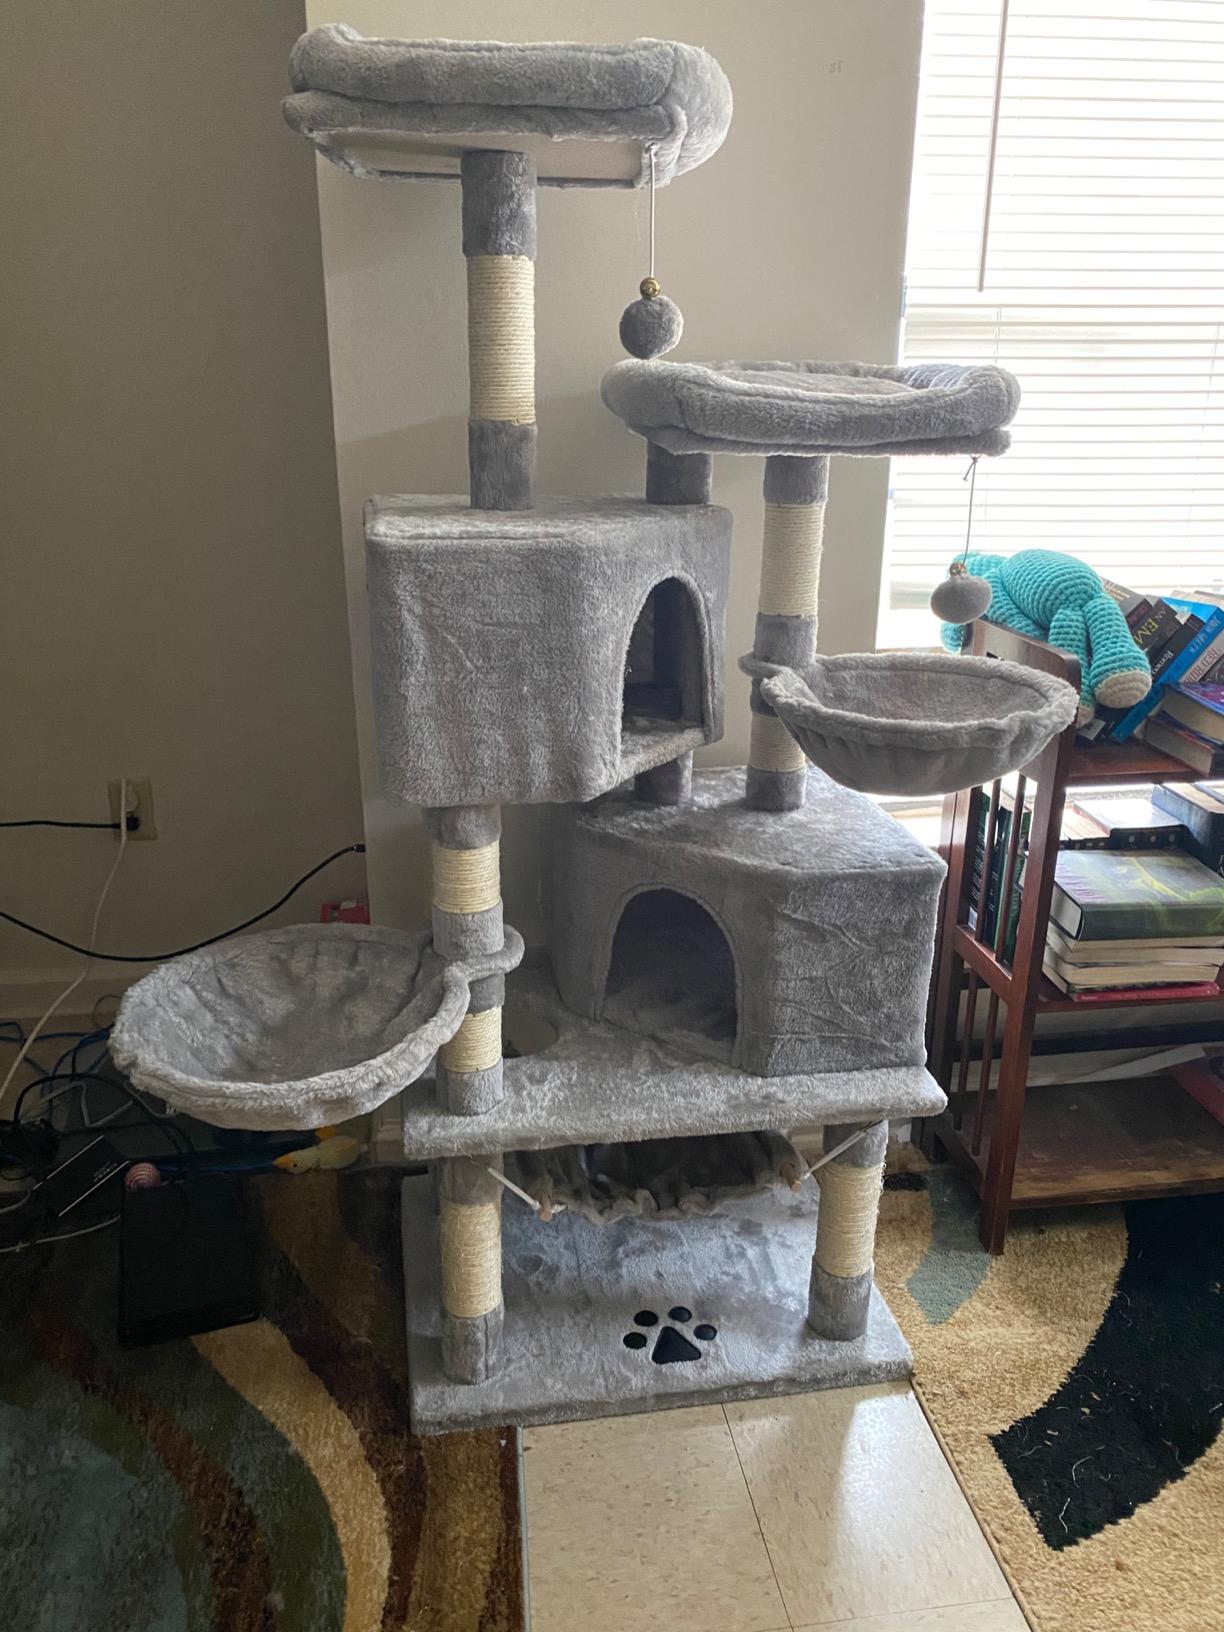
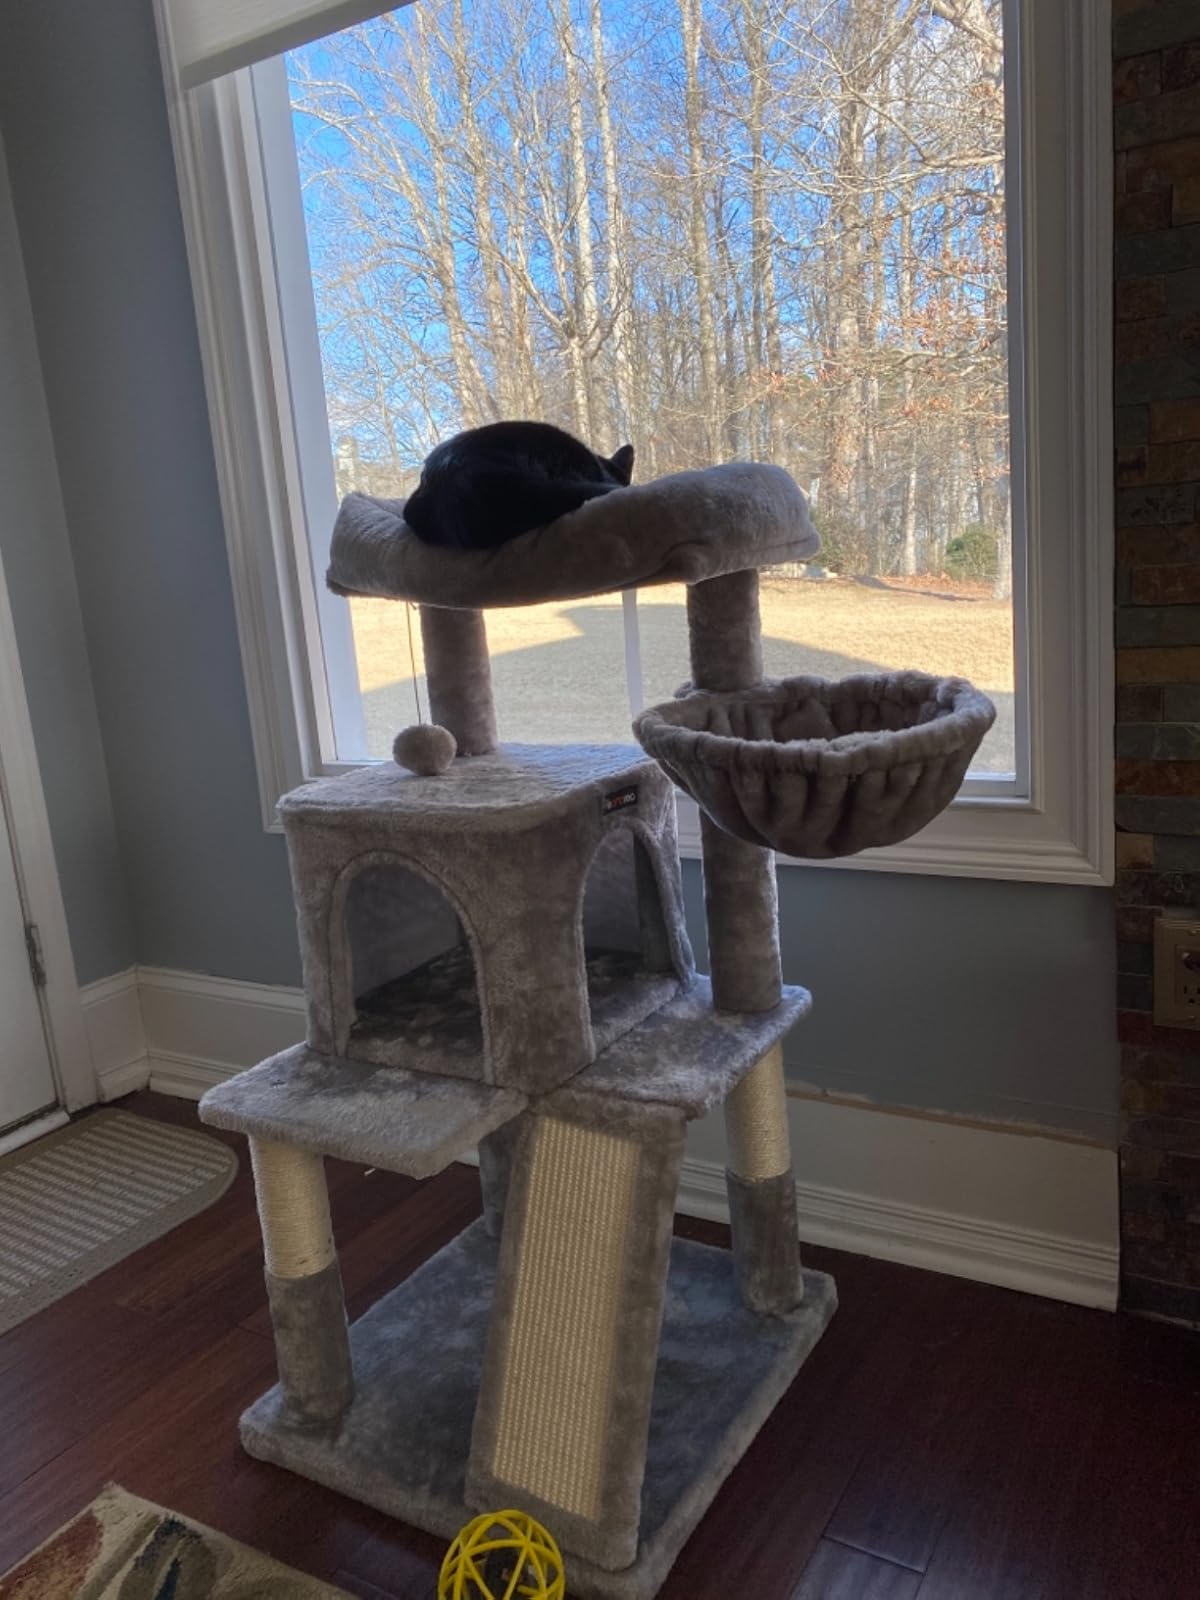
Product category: items_cat tree
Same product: no